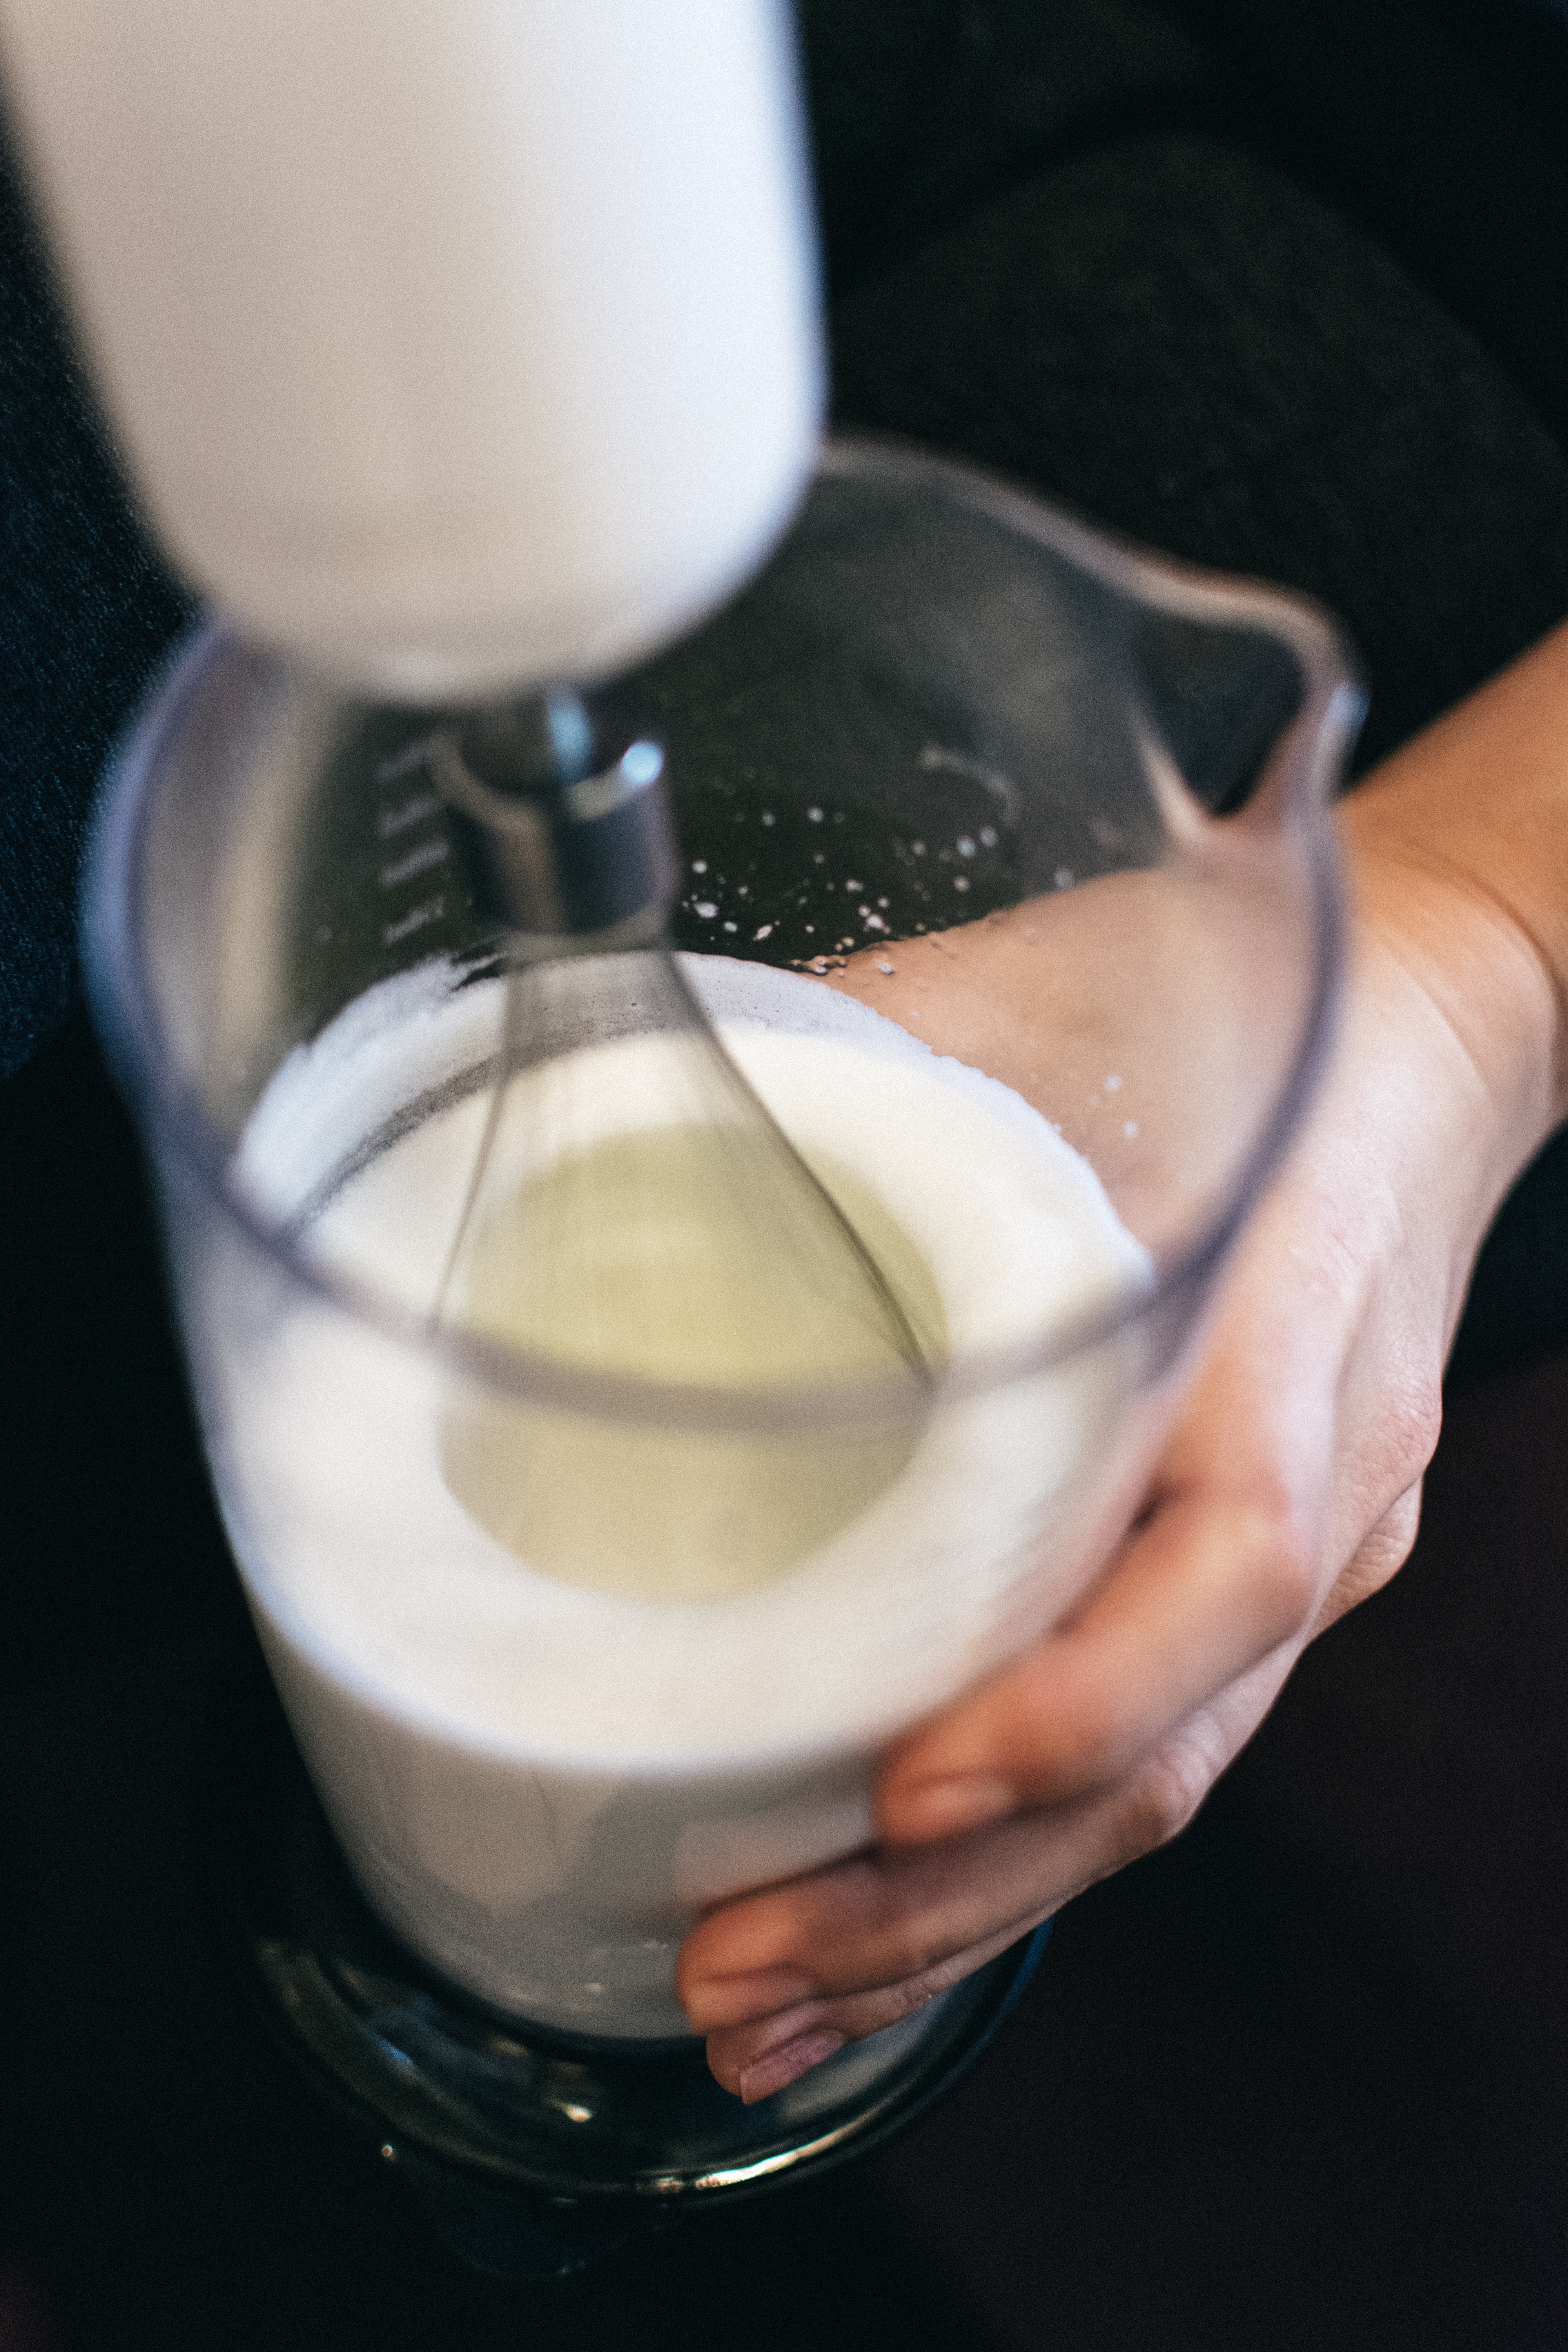
food, milk, drink, dairy, Raw milk, almond milk, ingredient, hemp milk, plant milk, cuisine, recipe